Vanxim

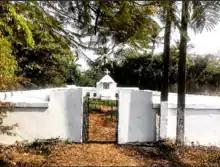
Vanxim Cemetery

It is located near the Church of Santo Cristo. Many simple graves can be found here. It houses an altar.